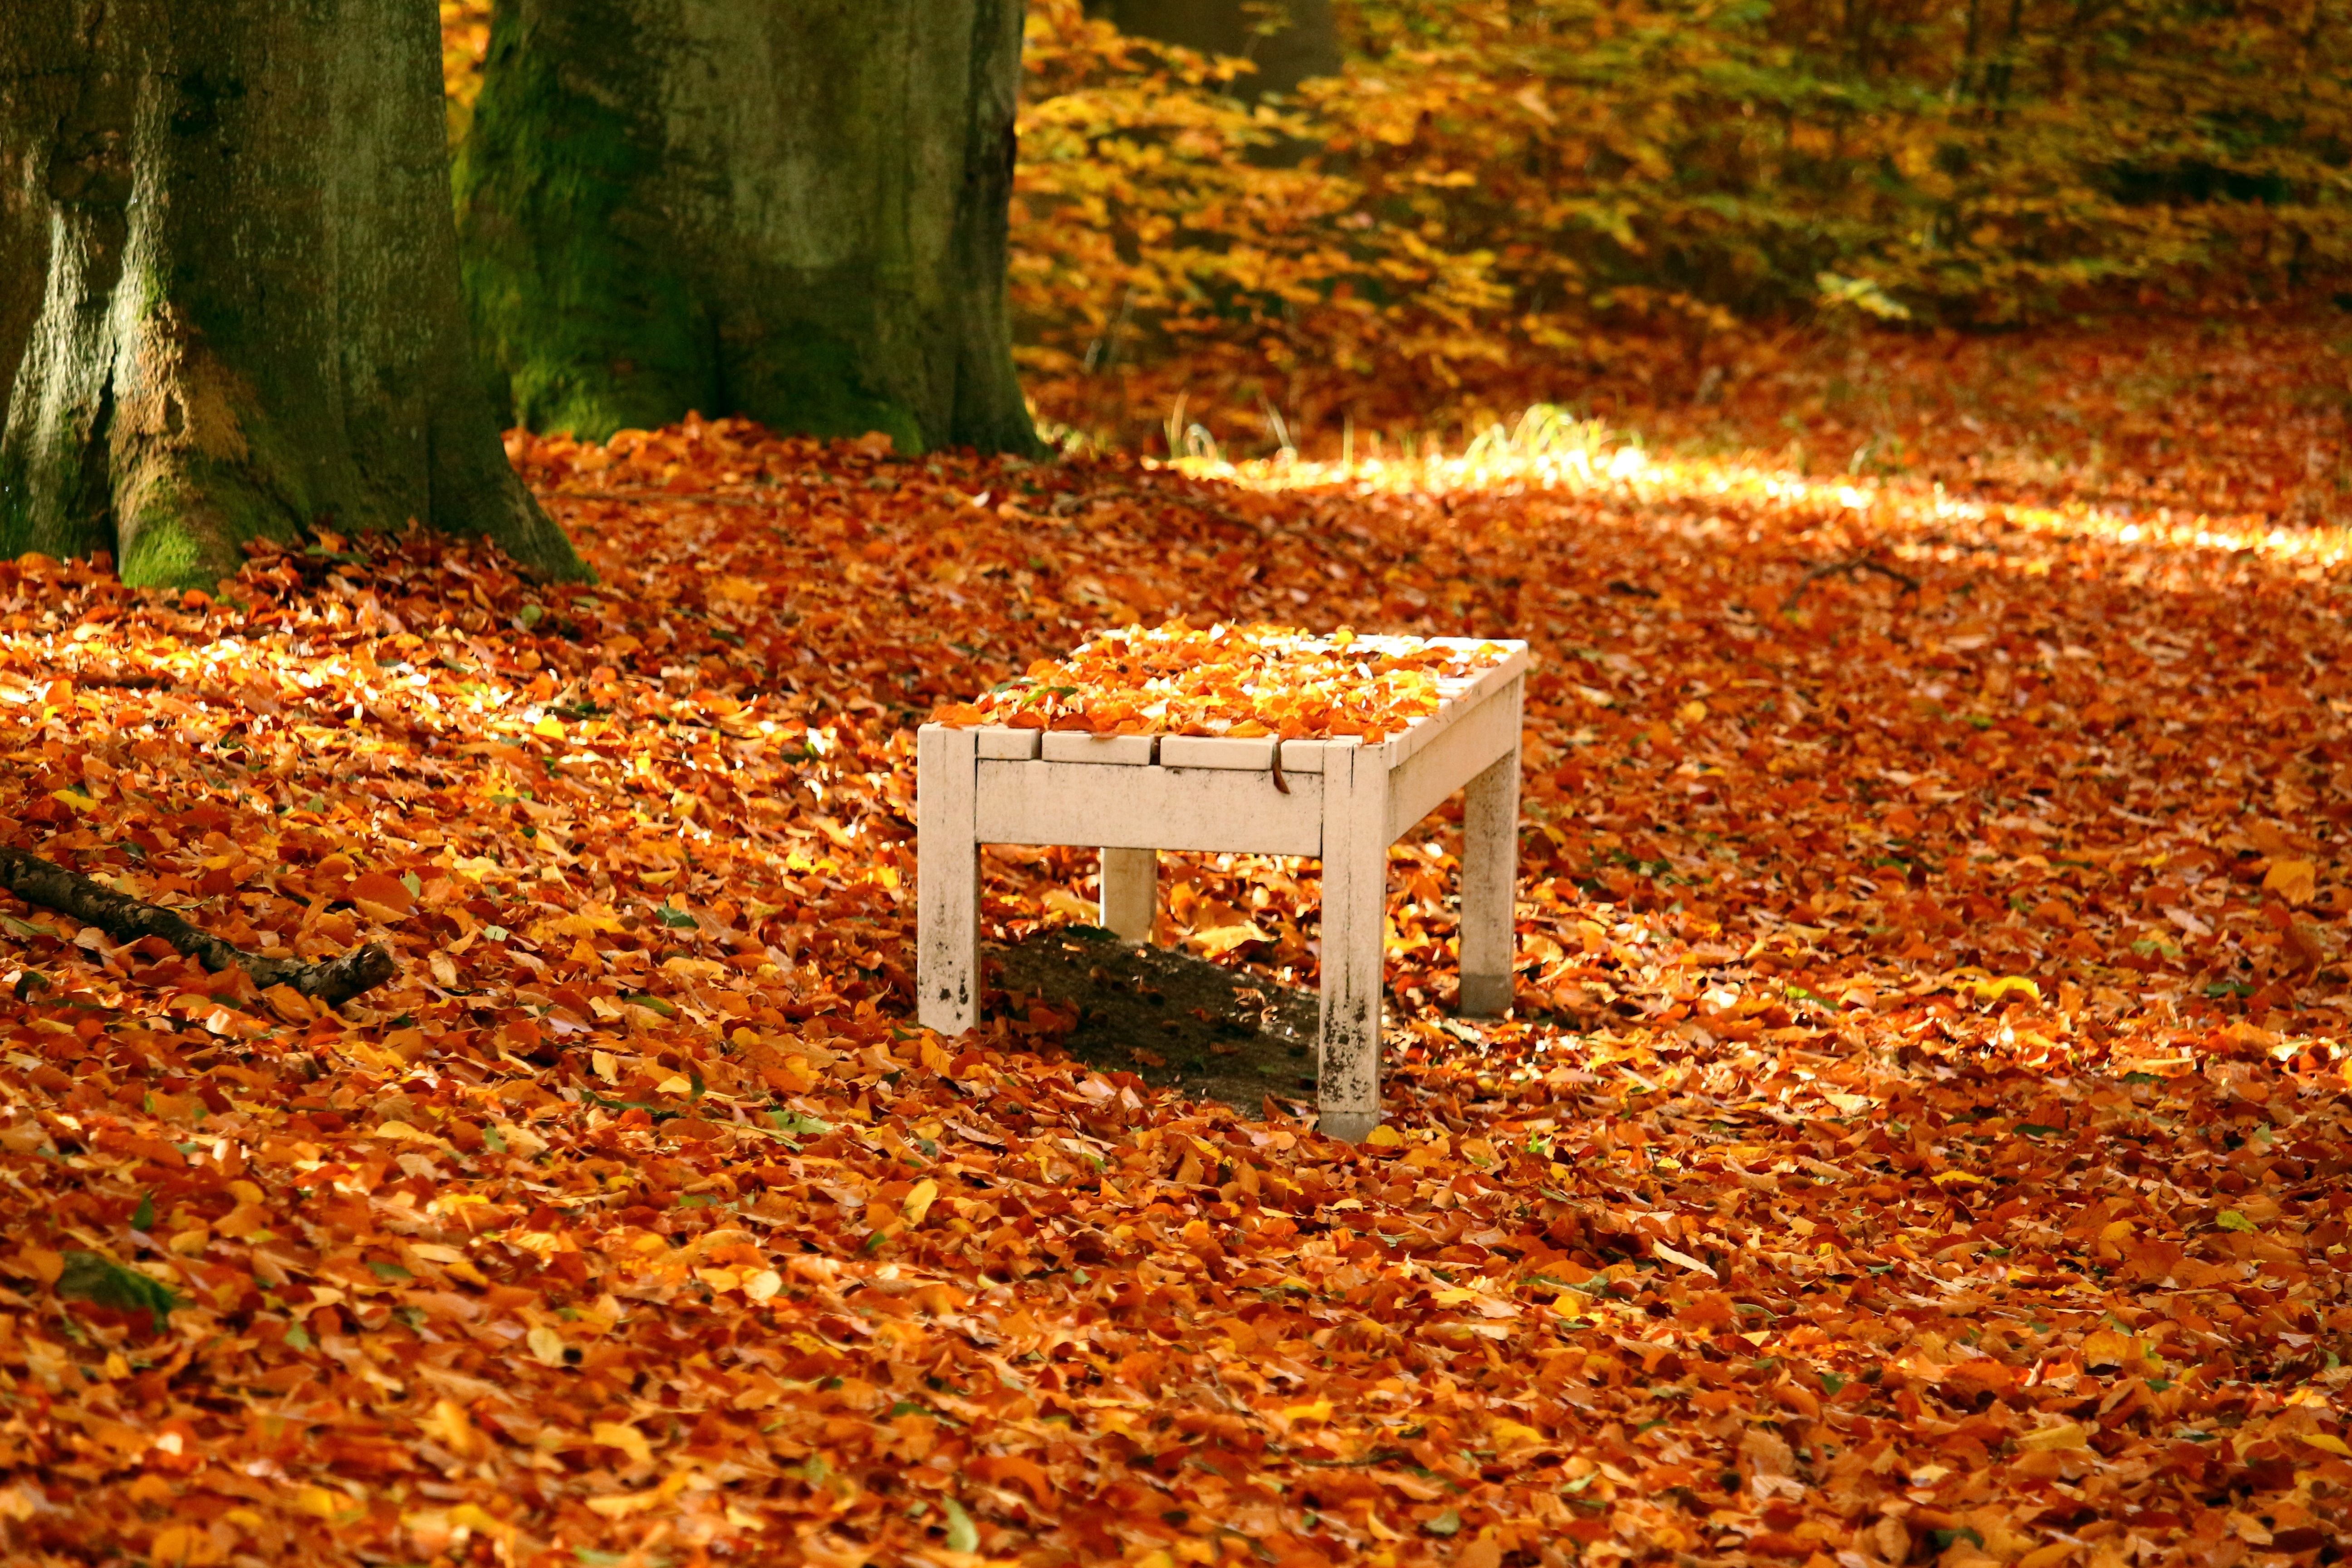
tree, nature, forest, plant, sunlight, morning, leaf, autumn, soil, colorful, season, leaves, bank, deciduous, woodland, habitat, fall foliage, autumn gold, ecosystem, golden autumn, natural environment, woody plant